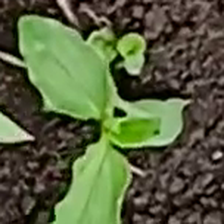
Weed species: Kena_(Commplina_benghalensio)